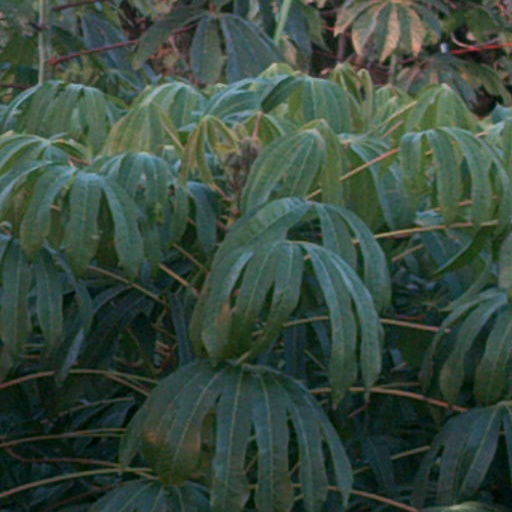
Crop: cassava